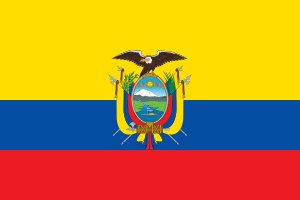
Ecuadors flag
Ecuadors flag
Ecuadors flag består af tre vandrette striber. Den øverste stribe er dobbelt så bred som begge de nederste. Ovenfra og ned danner den gyldne, blå og røde stribe flagets baggrund. Midt på flaget er kondoren fra Ecuadors nationalvåben afbildet.